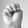
ASL letter: M